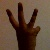
The image shows a hand gesture representing the number 6 in Indian Sign Language.